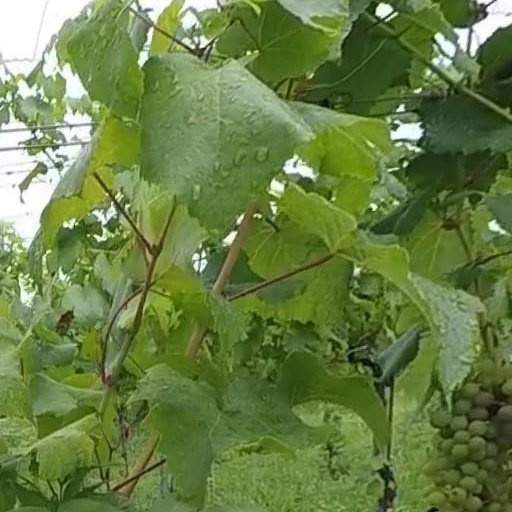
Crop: grape